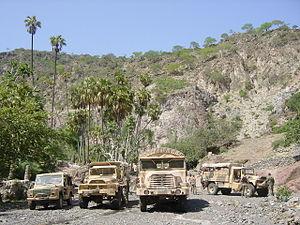
La 13ᵉ demi-brigade de Légion étrangère, créée en 1940, est, avec le RTST, l'un des deux régiments qui rallient en tant qu'unité constituée les Forces françaises libres. Des côtes de Norvège aux sables de Bir Hakeim, de l'Érythrée à l'Alsace, en passant par la Syrie et l'Italie, elle fut de la plupart des campagnes majeures de l'armée française lors de la Seconde Guerre mondiale.